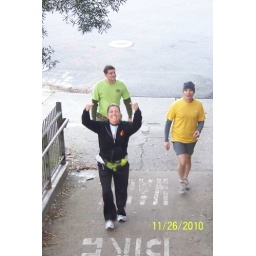
Muff and Boner arrive and assure him the person on the pedestrian bridge over Highway 1 is Surf City's Hash Flash